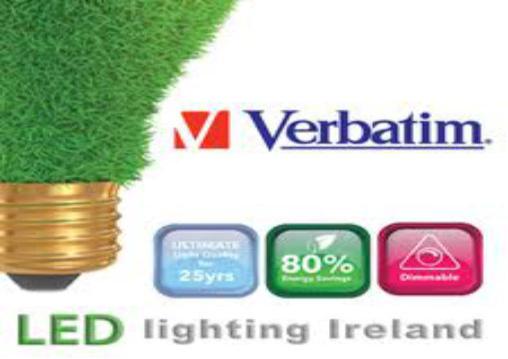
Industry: Necessities